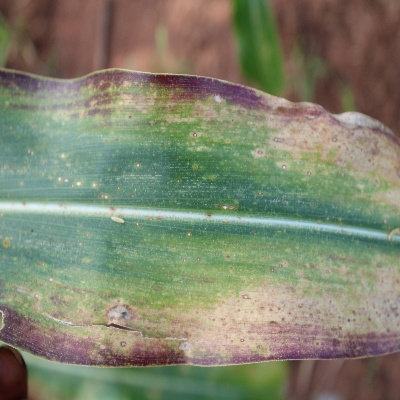
Crop: Maize
Condition: leaf blight